Christopher Columbus Andrews

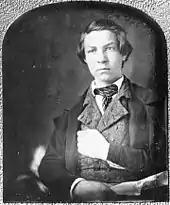
Christopher Columbus Andrews, approximately age 14, ca. 1843

Andrews was born in Hillsborough, New Hampshire, the son of a rural farmer. He attended school during the winter months until 1843 when he traveled to Boston. He attended the Francestown Academy, completed his education, and studied law in Cambridge, Massachusetts, in 1848. He passed his bar examination two years later and established a law practice in Newton, Massachusetts, where he served as a member of the city school board in 1851–1852.